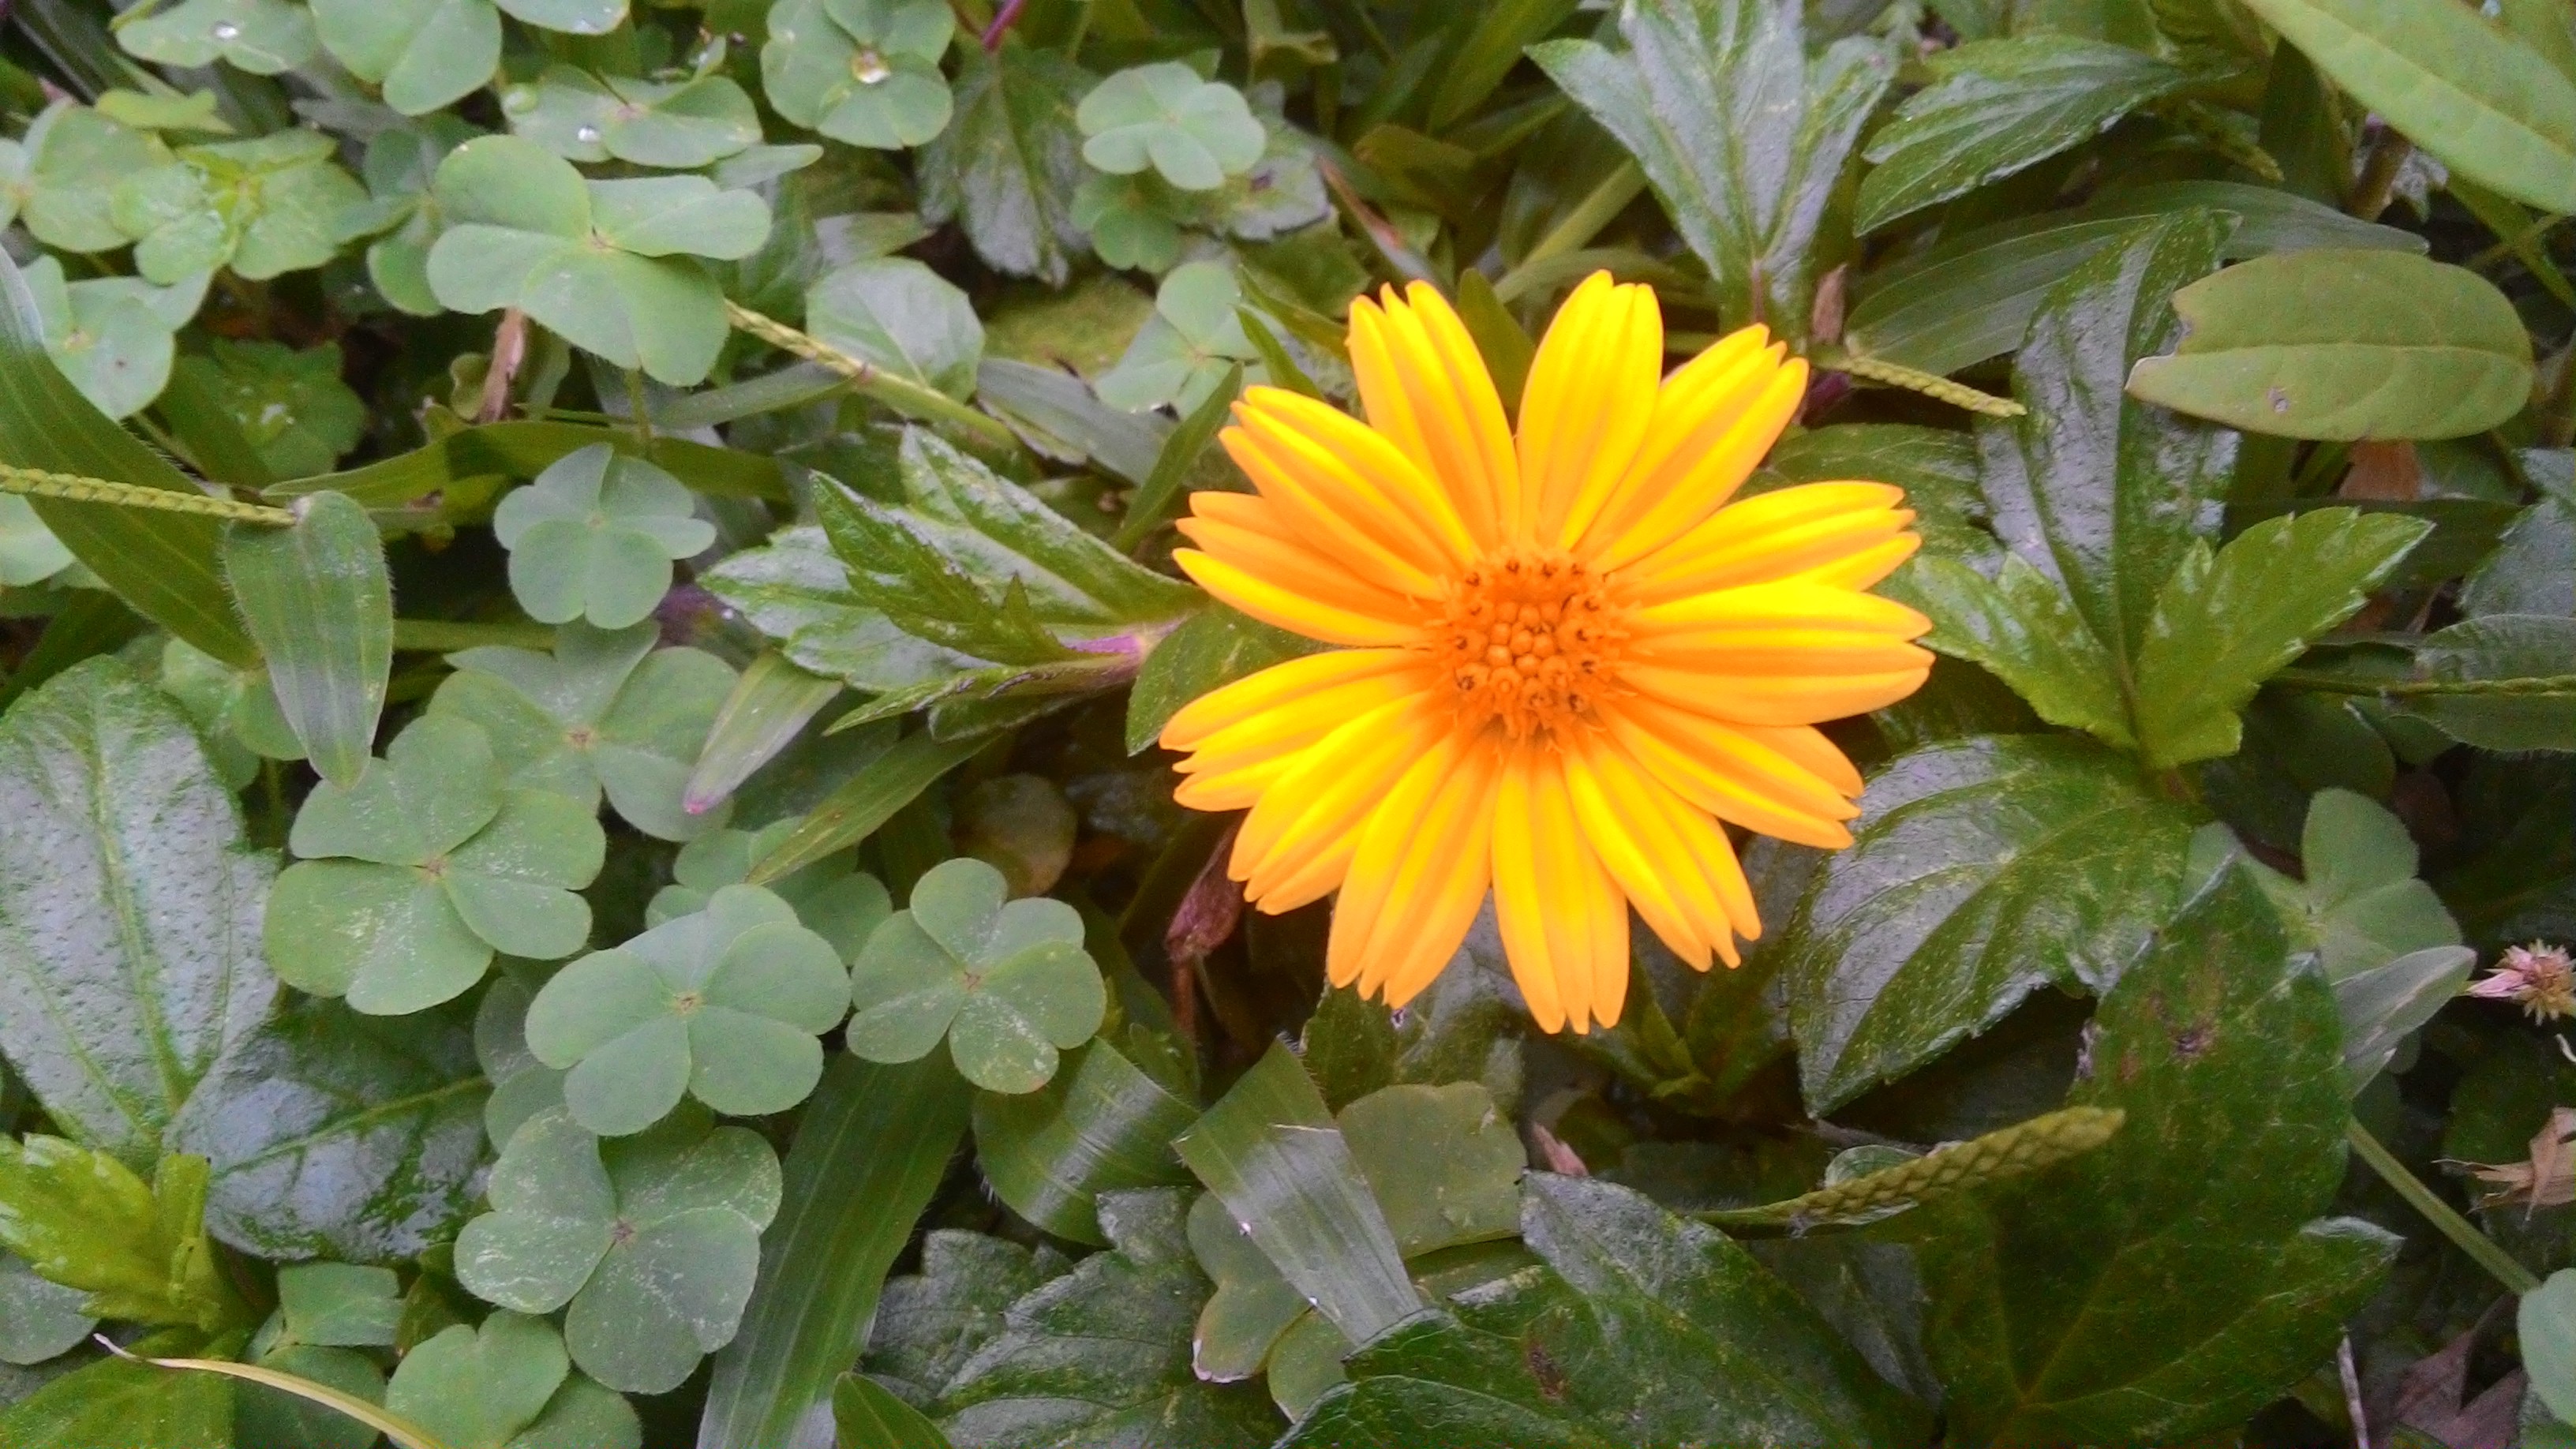
plant, flower, petal, herb, botany, flora, wildflower, flowering plant, daisy family, calendula, annual plant, land plant